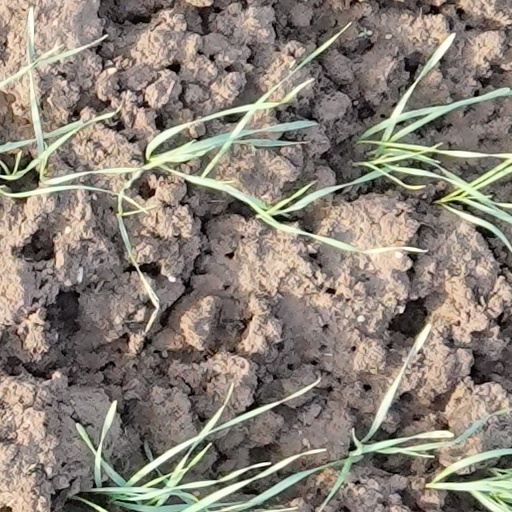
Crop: wheat